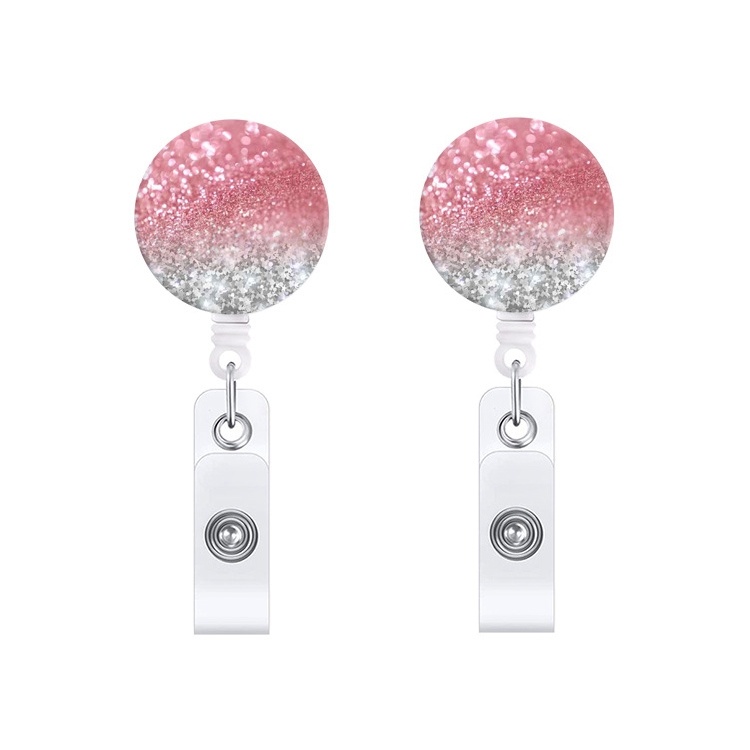
2 PCS Marble Texture Drop Glue Retractable Badge Reel Name Tag Card Badge(Dark Pink)
Brand: SUNSKY
1. Applicable occasions: office, school, daily life. 2. The retractable easy-pull design can adjust the length of the lanyard according to your needs. 3. Material: Plastic 4. Line length: about 65CM 5. Weight: 12g 6. Specifications: 3.2 cm in diameter 7. The product is only a retractable clip, not including the card sleeve
Category: Office Supplies > Name Plates > Desk Name Plates